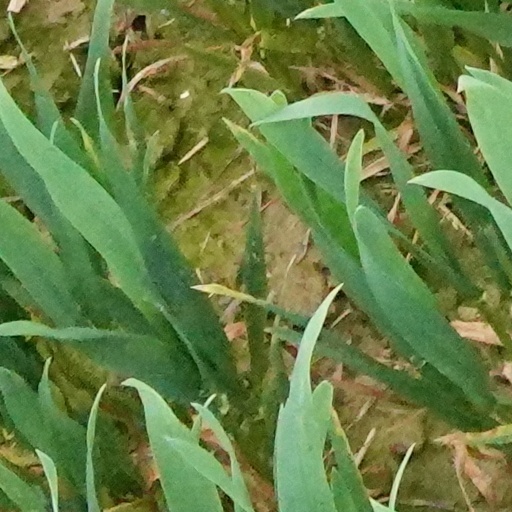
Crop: wheat